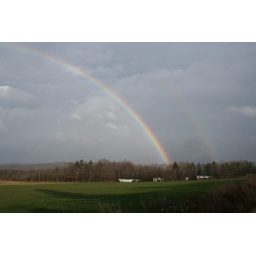
Taken from a field across from my old house in Ithaca, NY